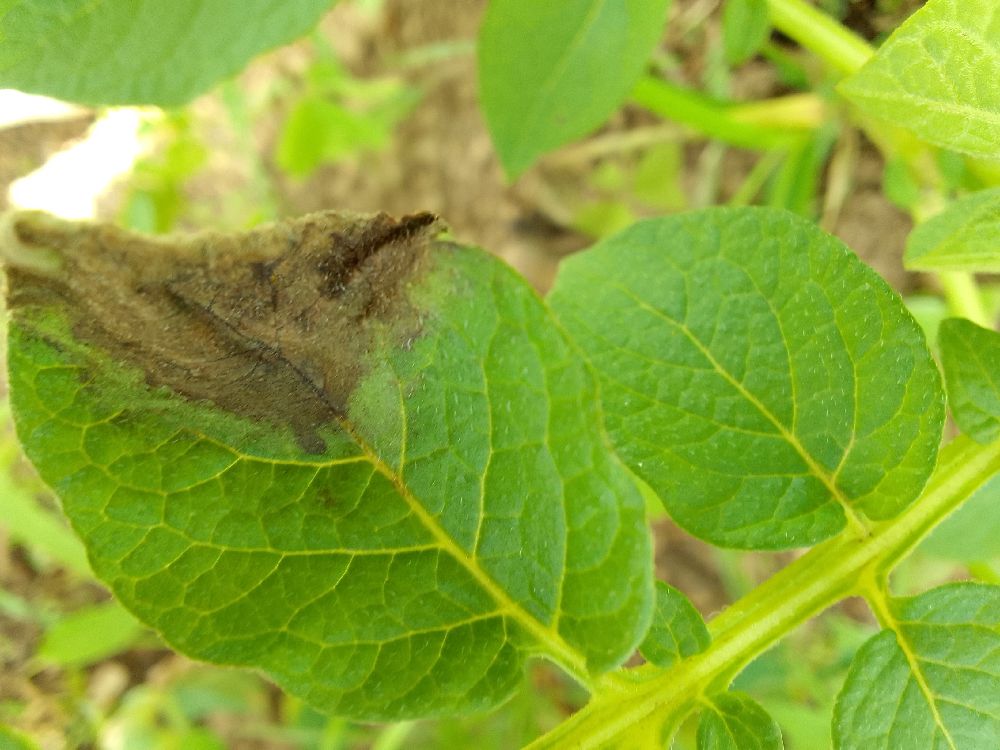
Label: Late blight